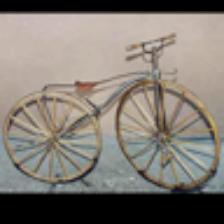
Label: NonHuman